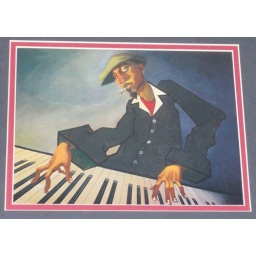
He sits on top of our computer desk in the office.